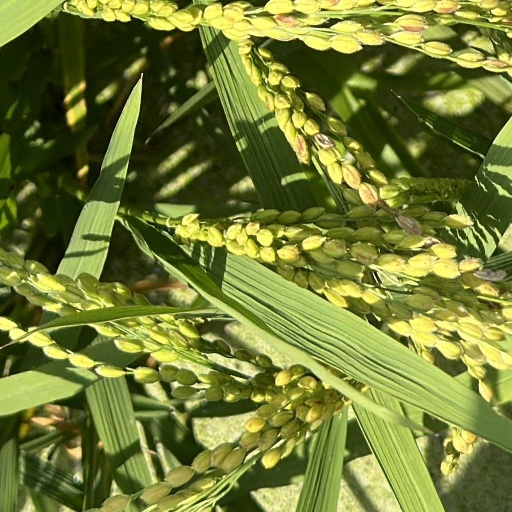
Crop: rice